Grainsby Halt railway station

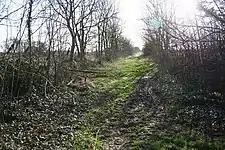
Station site in 2008.

Although the halt remained in a good condition almost ten years after closure, it was subsequently demolished by British Rail before final closure of the line in December 1980. Nothing remains of the halt, although the crossing keeper's cottage was still standing, in a derelict state, in 2006.